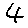
Label: 4